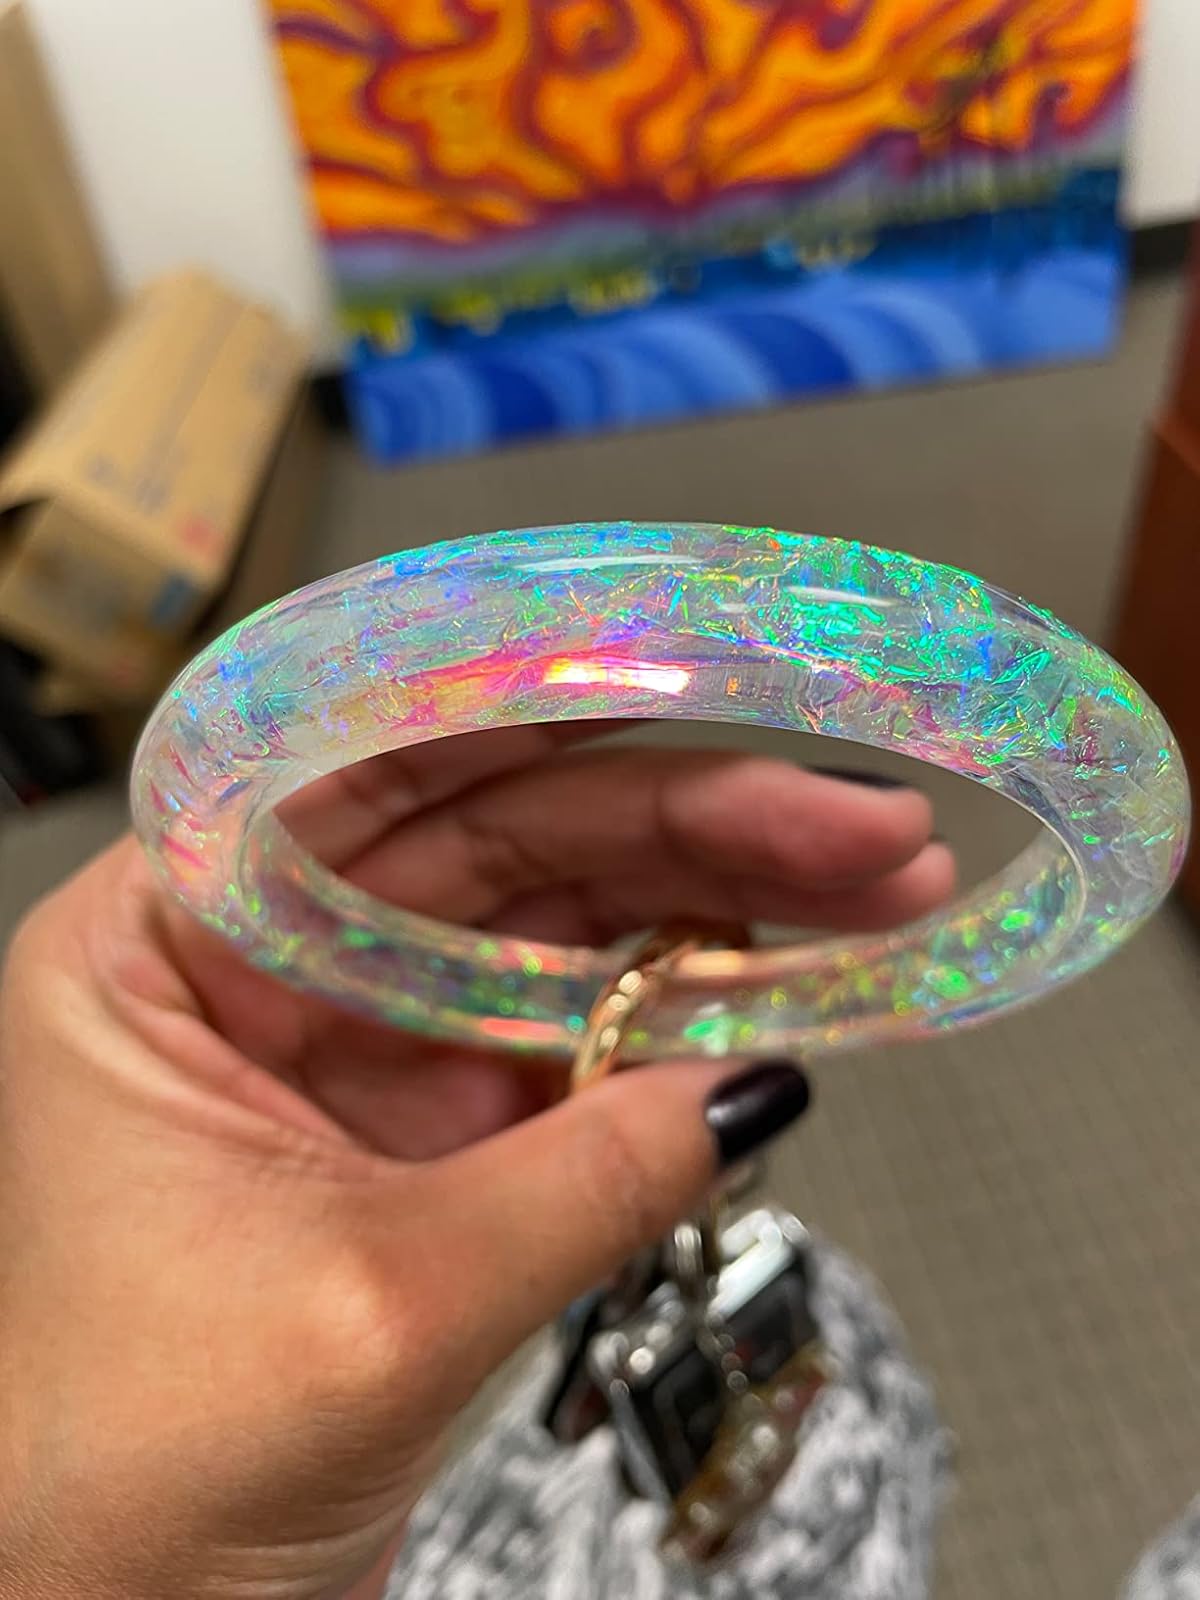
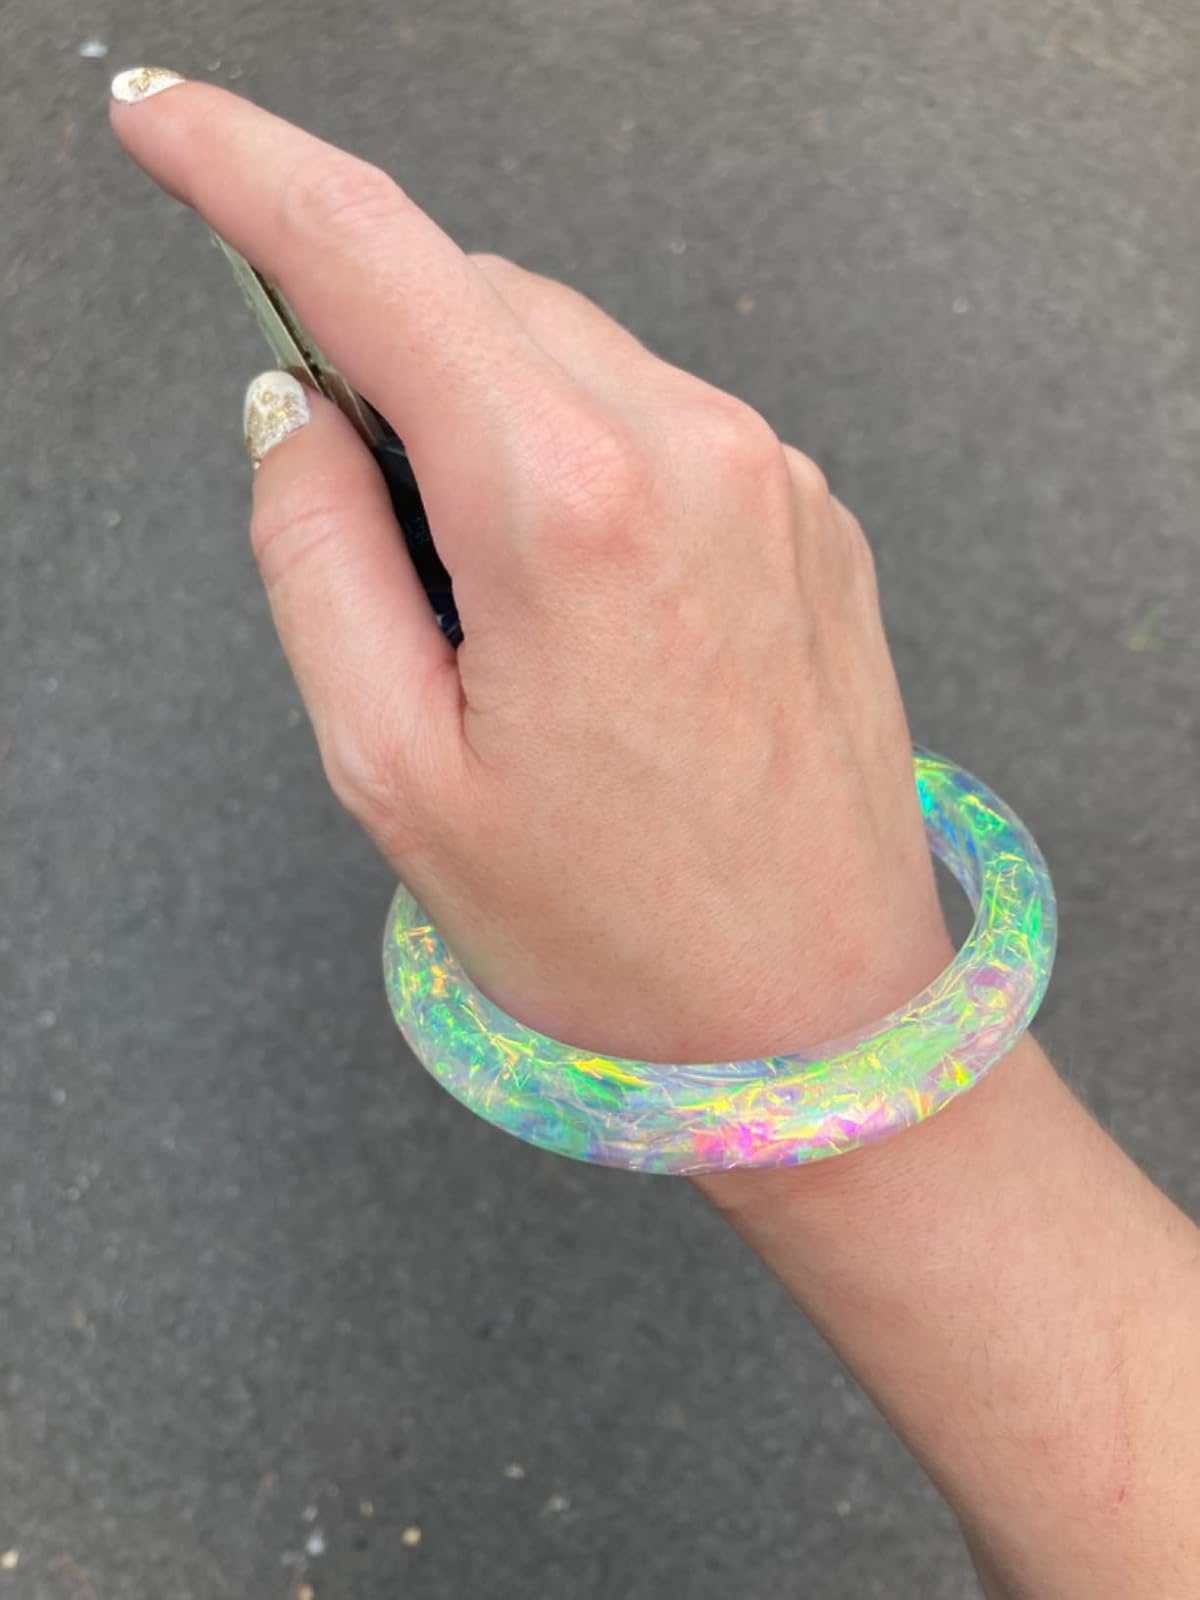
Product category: accessories_keychain
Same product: yes